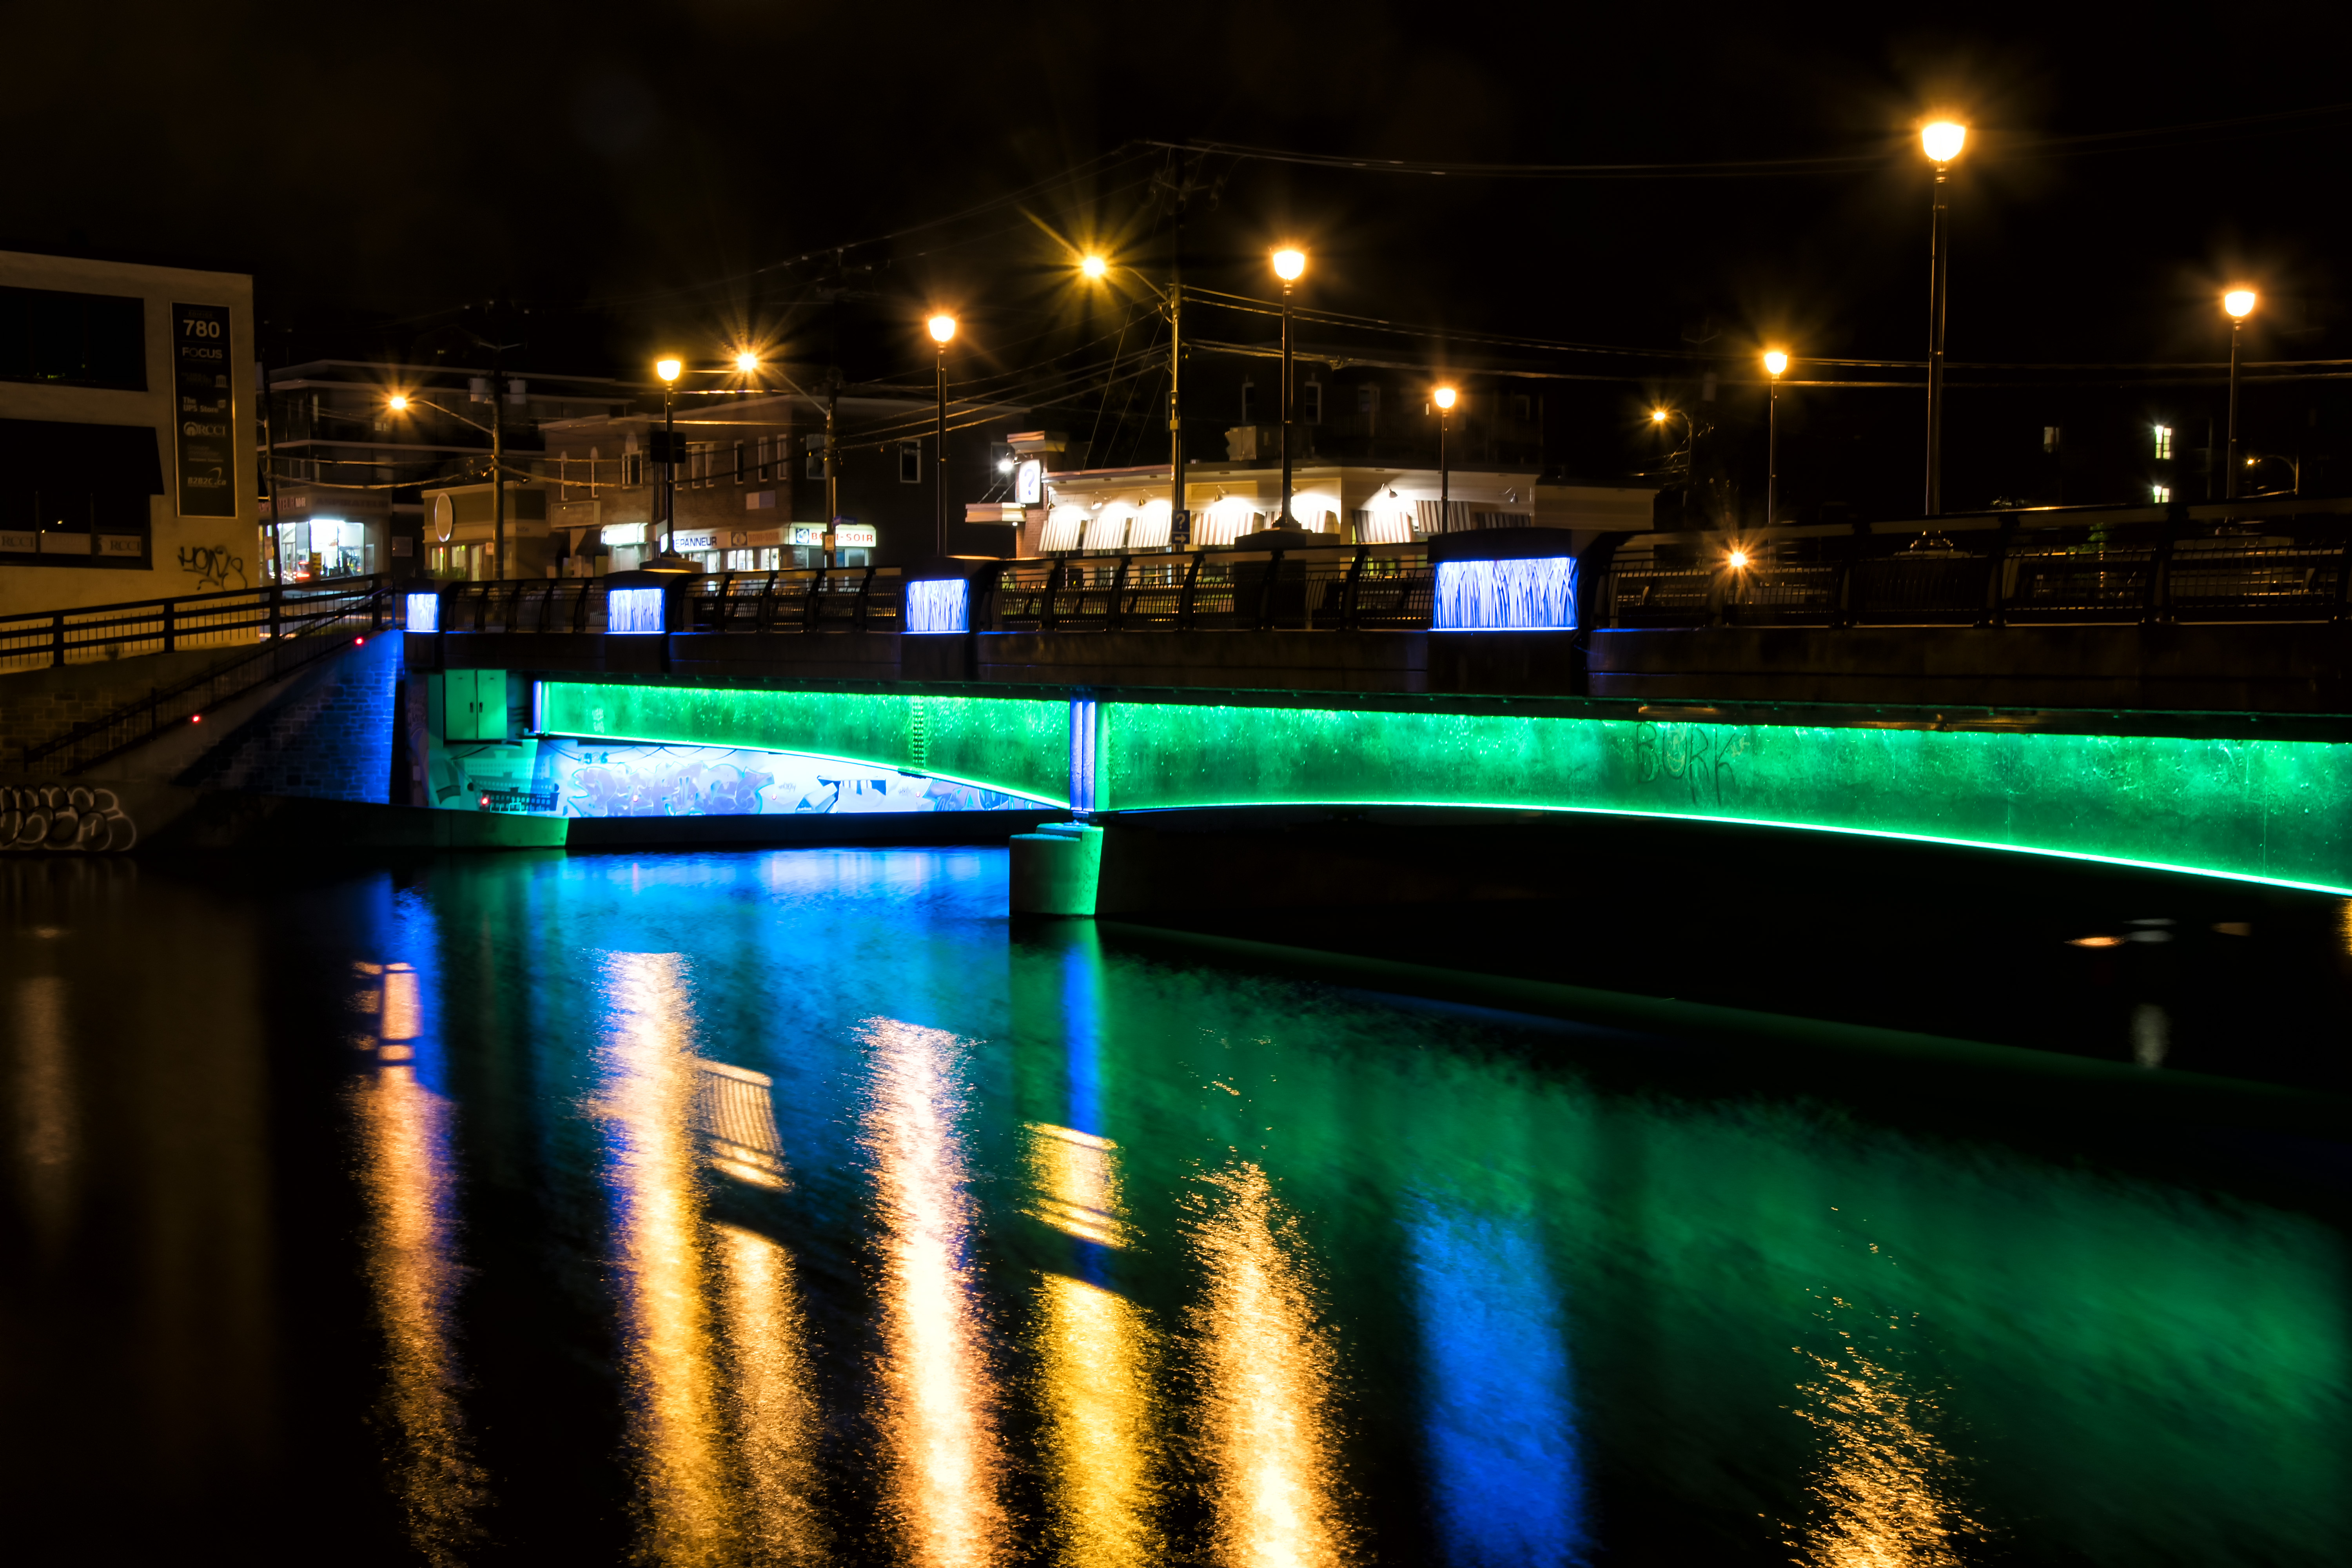
dock, light, bridge, night, dusk, evening, reflection, darkness, lighting, waterway, painting, canada, nuit, peinture, quebec, sherbrooke, lumineuse